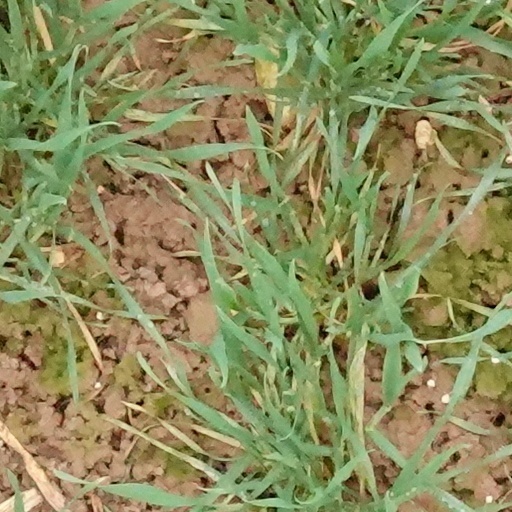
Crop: wheat